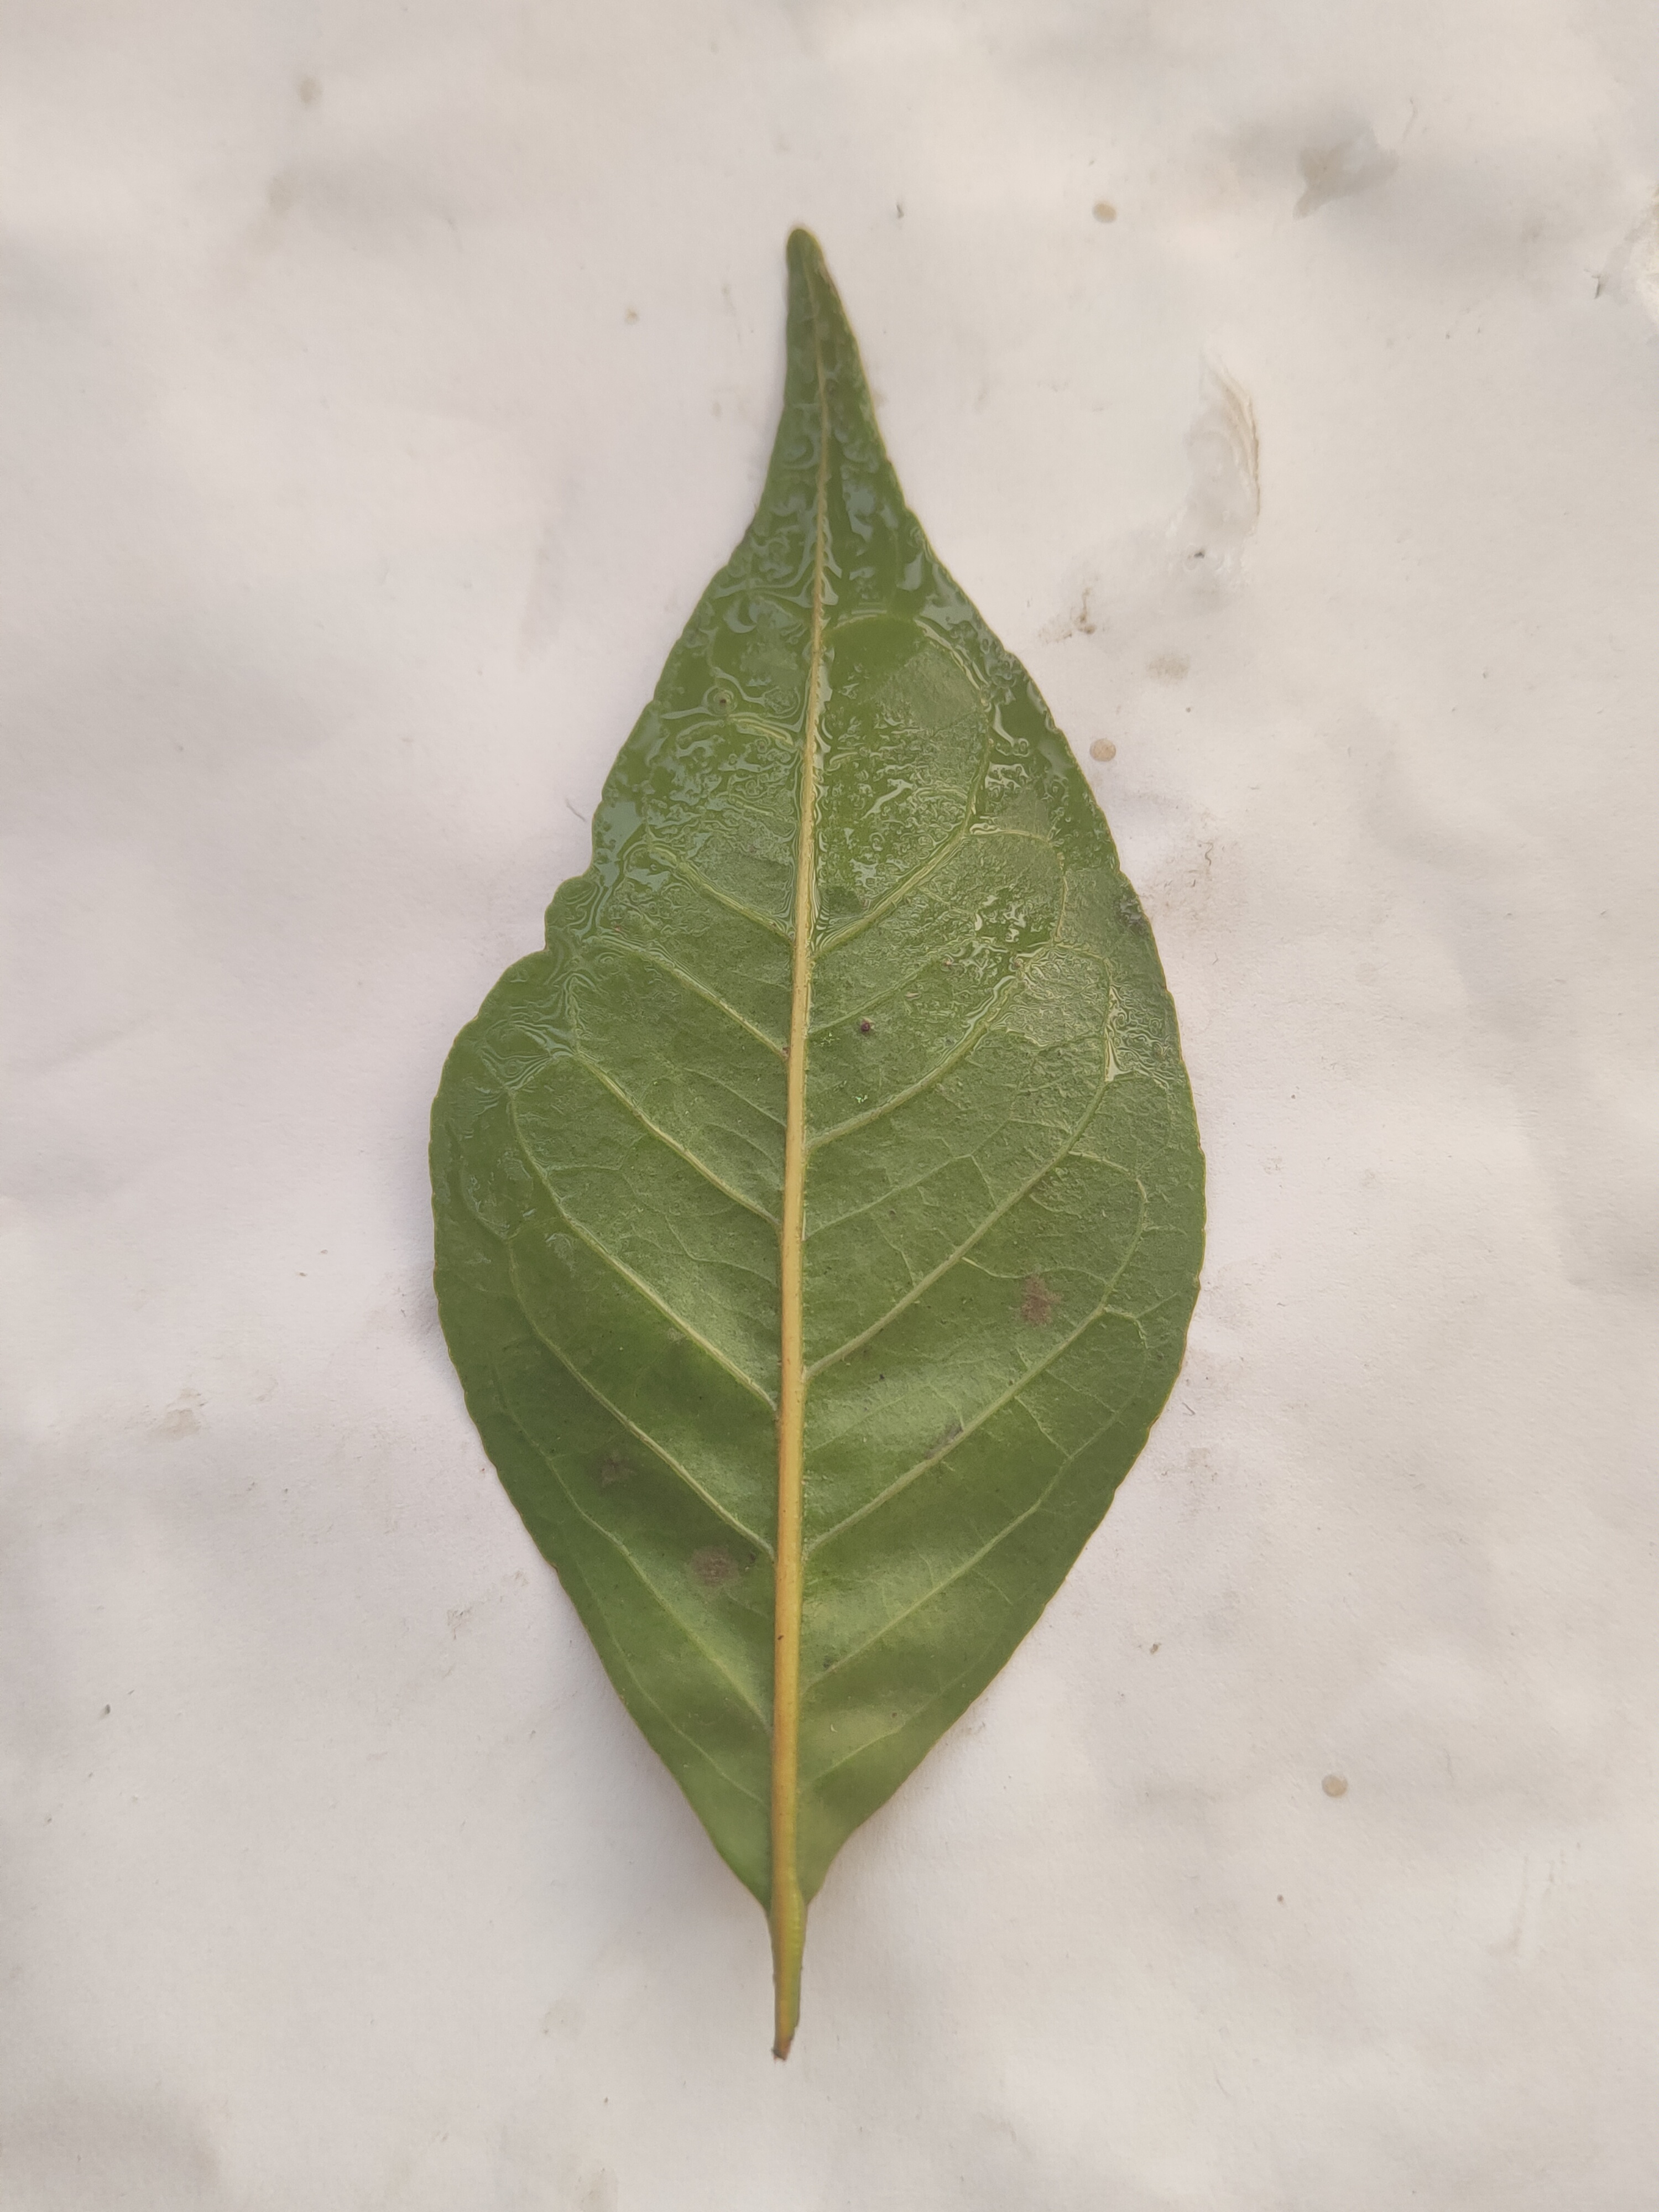
Leaf variety: Aegle marmelos